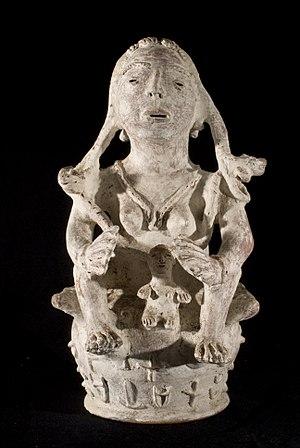
L’Afrique est un continent qui couvre 6 % de la surface de la Terre et 20 % de la surface des terres émergées. Sa superficie est de 30 415 873 km² avec les îles, ce qui en fait la troisième mondiale si l'on compte l'Amérique comme un seul continent. Avec plus de 1,2 milliard d'habitants, l'Afrique est le deuxième continent le plus peuplé après l'Asie et représente 16,4 % de la population de la planète en 2016. Le continent est bordé par la mer Méditerranée au nord, le canal de Suez et la mer Rouge au nord-est, l’océan Indien au sud-est et l’océan Atlantique à l’ouest.